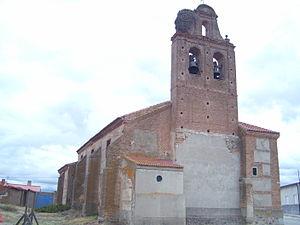
San Pascual est une commune de la province d'Ávila dans la communauté autonome de Castille-et-León en Espagne.